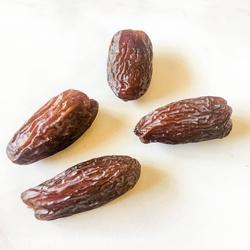
Label: Dates